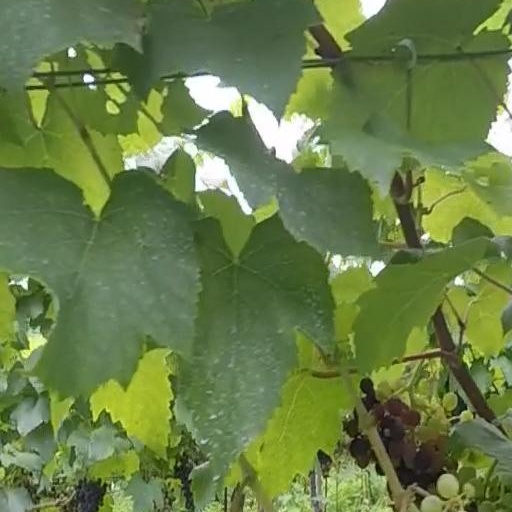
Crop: grape